Athletics at the 2020 Summer Olympics – Men's 400 metres

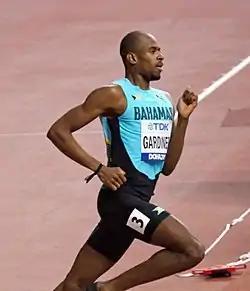
Gold medalist Steven Gardiner (shown at 2019 World Championship)

The men's 400 metres event at the 2020 Summer Olympics took place between 1 and 5 August 2021 at the Olympic Stadium. Approximately fifty athletes were expected to compete; the exact number was dependent on how many nations use universality places to enter athletes in addition to the 48 qualifying through time or ranking (3 universality places were used in 2016). 48 athletes from 33 nations competed. The event was won by 0.23 seconds by Steven Gardiner of the Bahamas, with Anthony Zambrano of Colombia taking silver. Those were the first medals in the men's 400 metres for each of those two nations. Kirani James of Grenada won his third consecutive medal in the event with his bronze, making him the first man to earn three medals in the 400 metres.